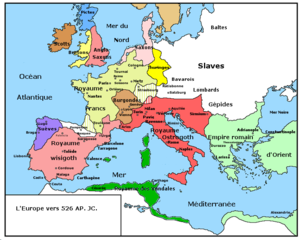
Royaumes germaniques en vers 530.
La recherche historique ancienne regroupait sous l’expression « invasions barbares » ou grandes invasions les mouvements migratoires des populations germaniques, hunniques et autres, à partir de l’arrivée des Huns dans l’Est de l’Europe centrale aux environs de 375 jusqu’à celles des Lombards en Italie en 568 et des Slaves dans l’Empire romain d’Orient en 577. Dans la recherche historique moderne, les différentes langues européennes ont renoncé au substantif « invasions » et à l’adjectif « barbares », préférant des expressions comme « migration des peuples » ou « période des migrations ». En français, on utilise encore, par conservatisme linguistique l’expression « invasions barbares », non avec une connotation péjorative mais en référence au barbaricum, mot par lequel les auteurs romains désignaient ce qui était hors de leur imperium ; de toute manière, les découpages historiques sont avant tout des conceptions de l’esprit et reposent sur des conventions.